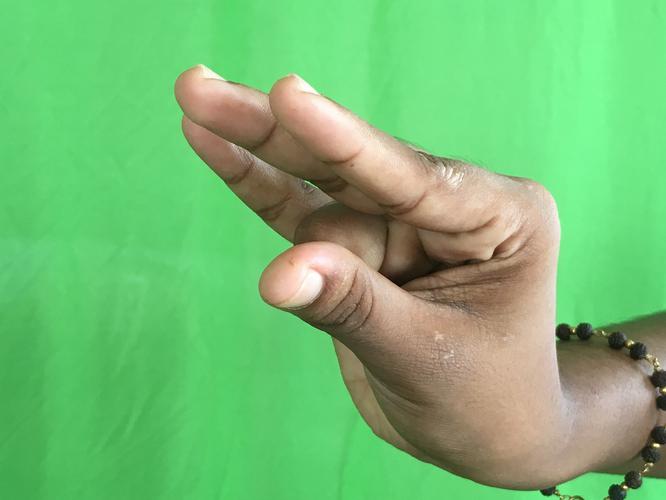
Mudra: Kangulam
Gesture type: single_hand